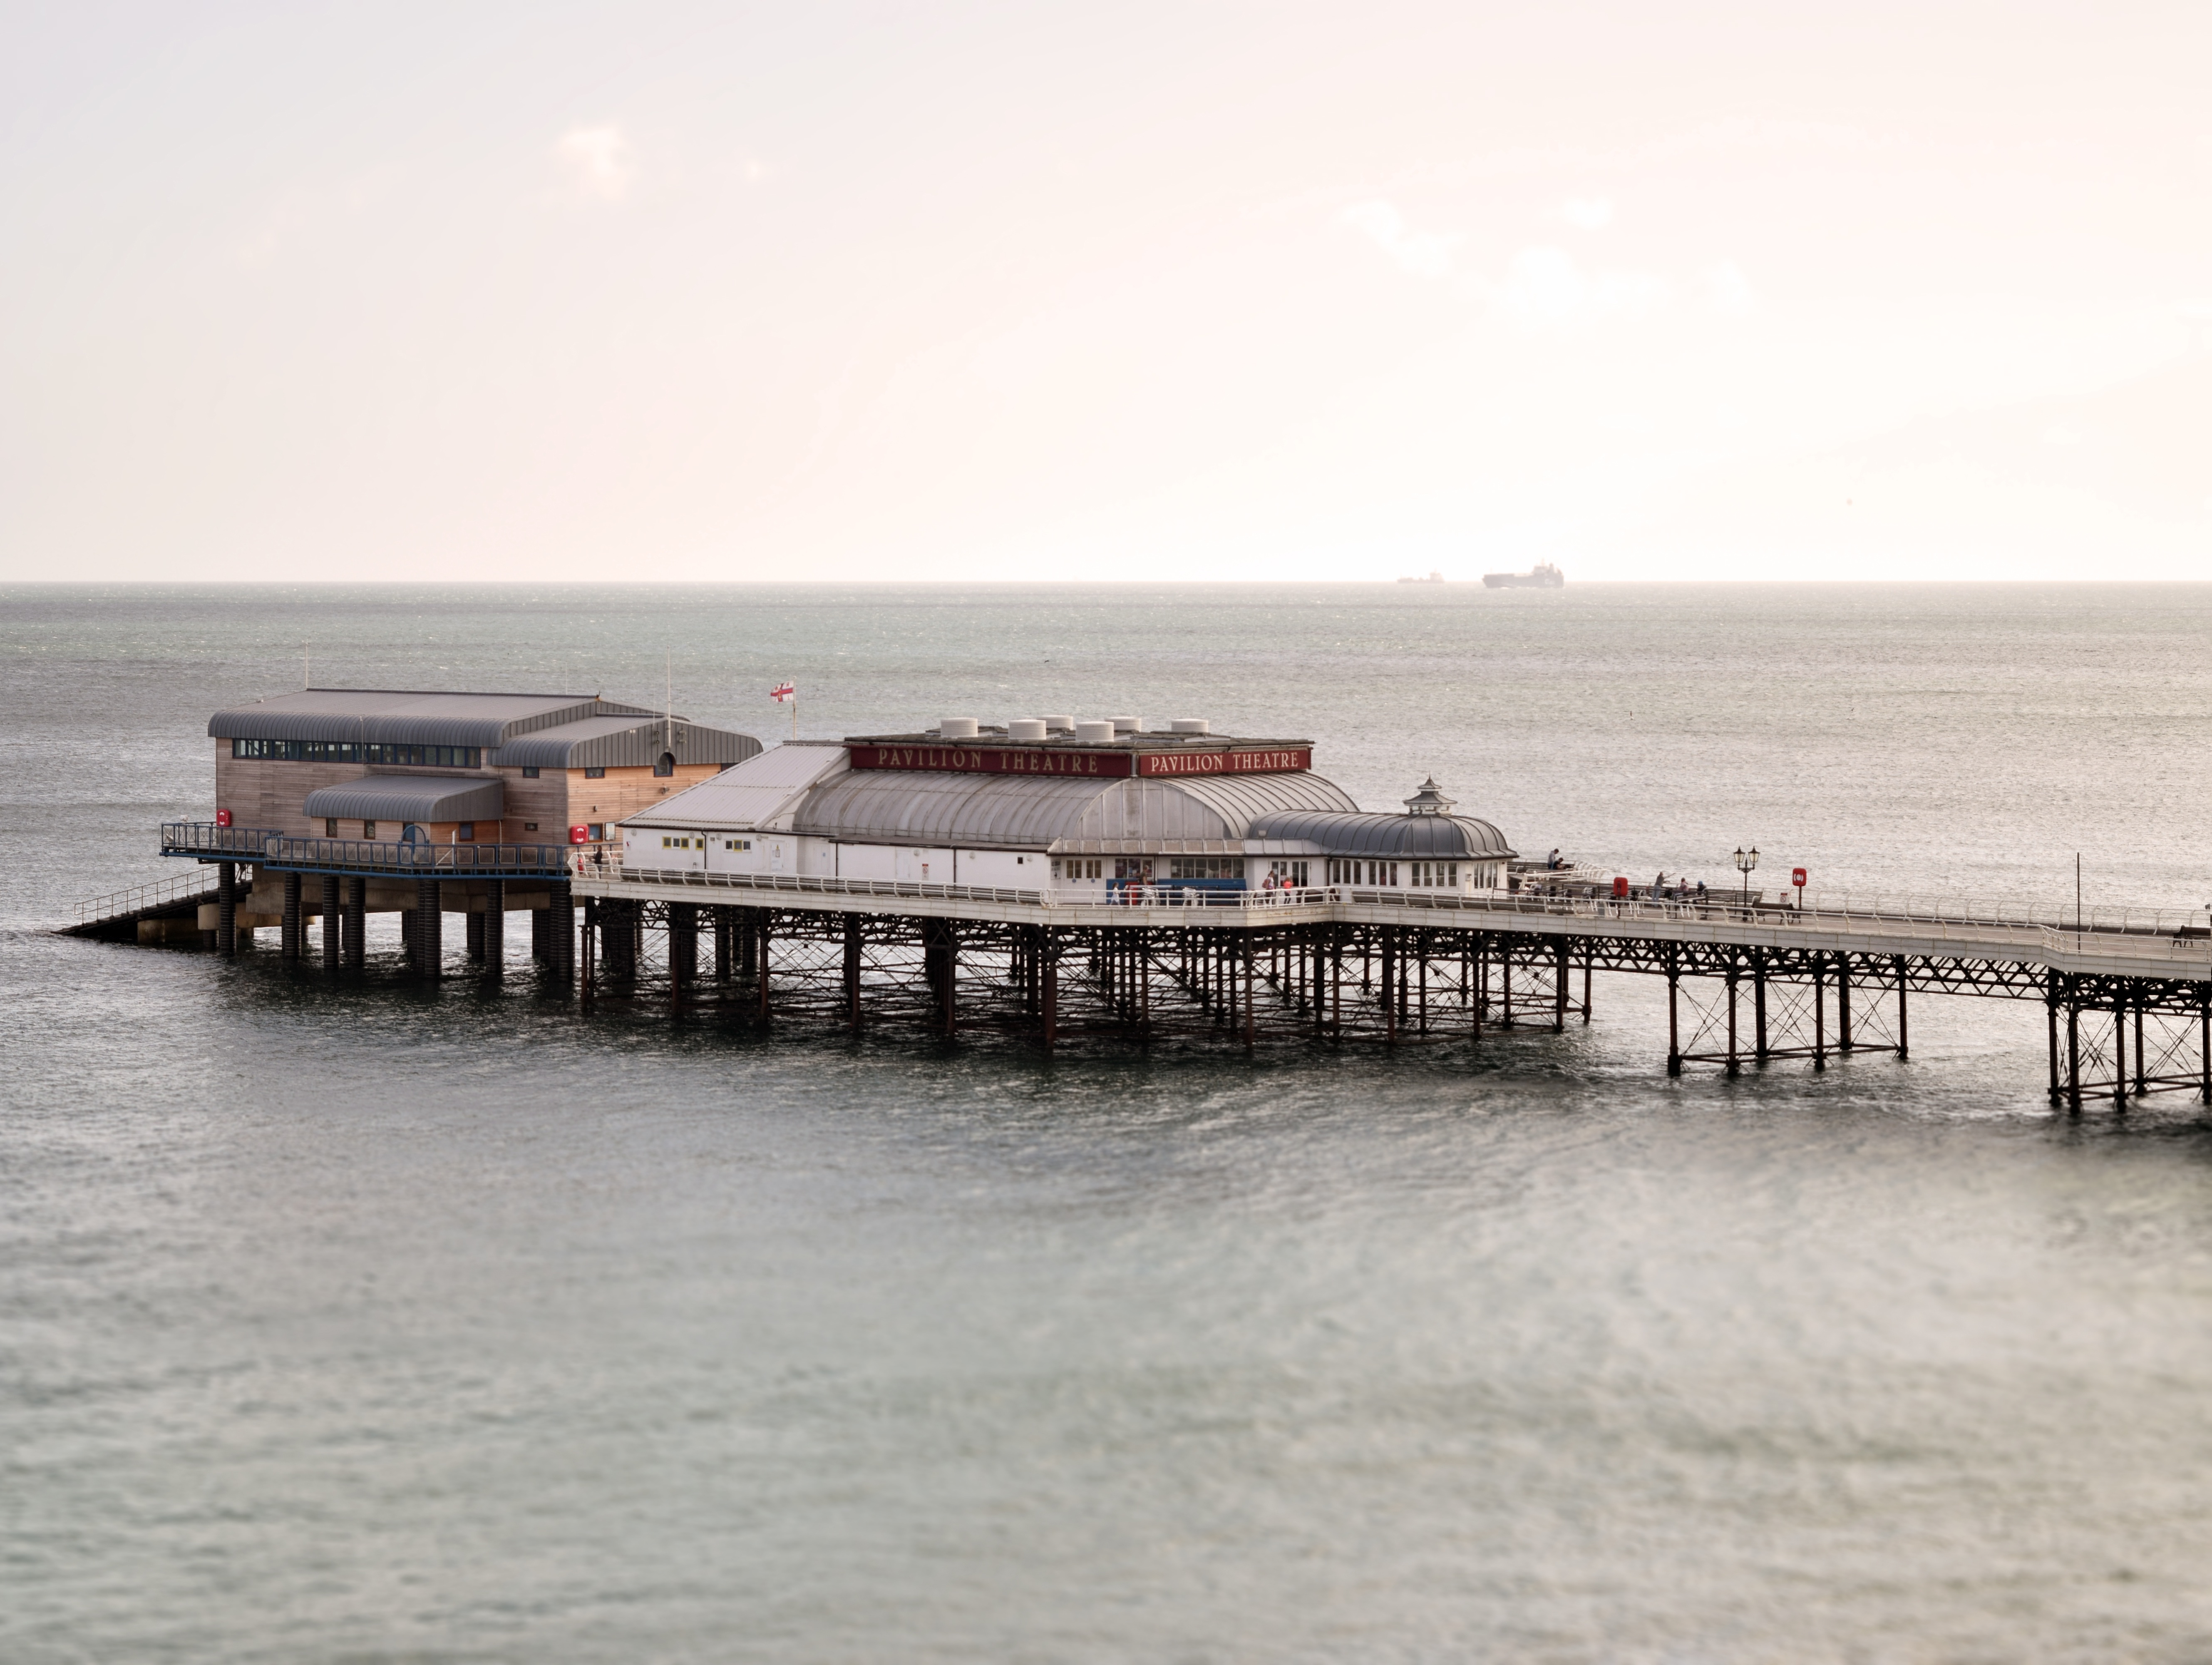
beach, sea, coast, ocean, boardwalk, shore, wave, pier, vehicle, bay, ferry, breakwater